Chris Porter (ice hockey)

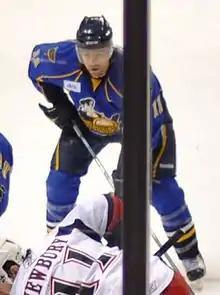
Porter as a member of the Peoria Rivermen

Chris Porter (born May 29, 1984 in Thunder Bay, Ontario) is a Canadian-American former professional ice hockey left winger who played in the National Hockey League for the St. Louis Blues and the Minnesota Wild. He was drafted in the ninth round, 282nd overall, by the Chicago Blackhawks in the 2003 NHL Entry Draft.